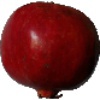
Label: Pomegranate 1